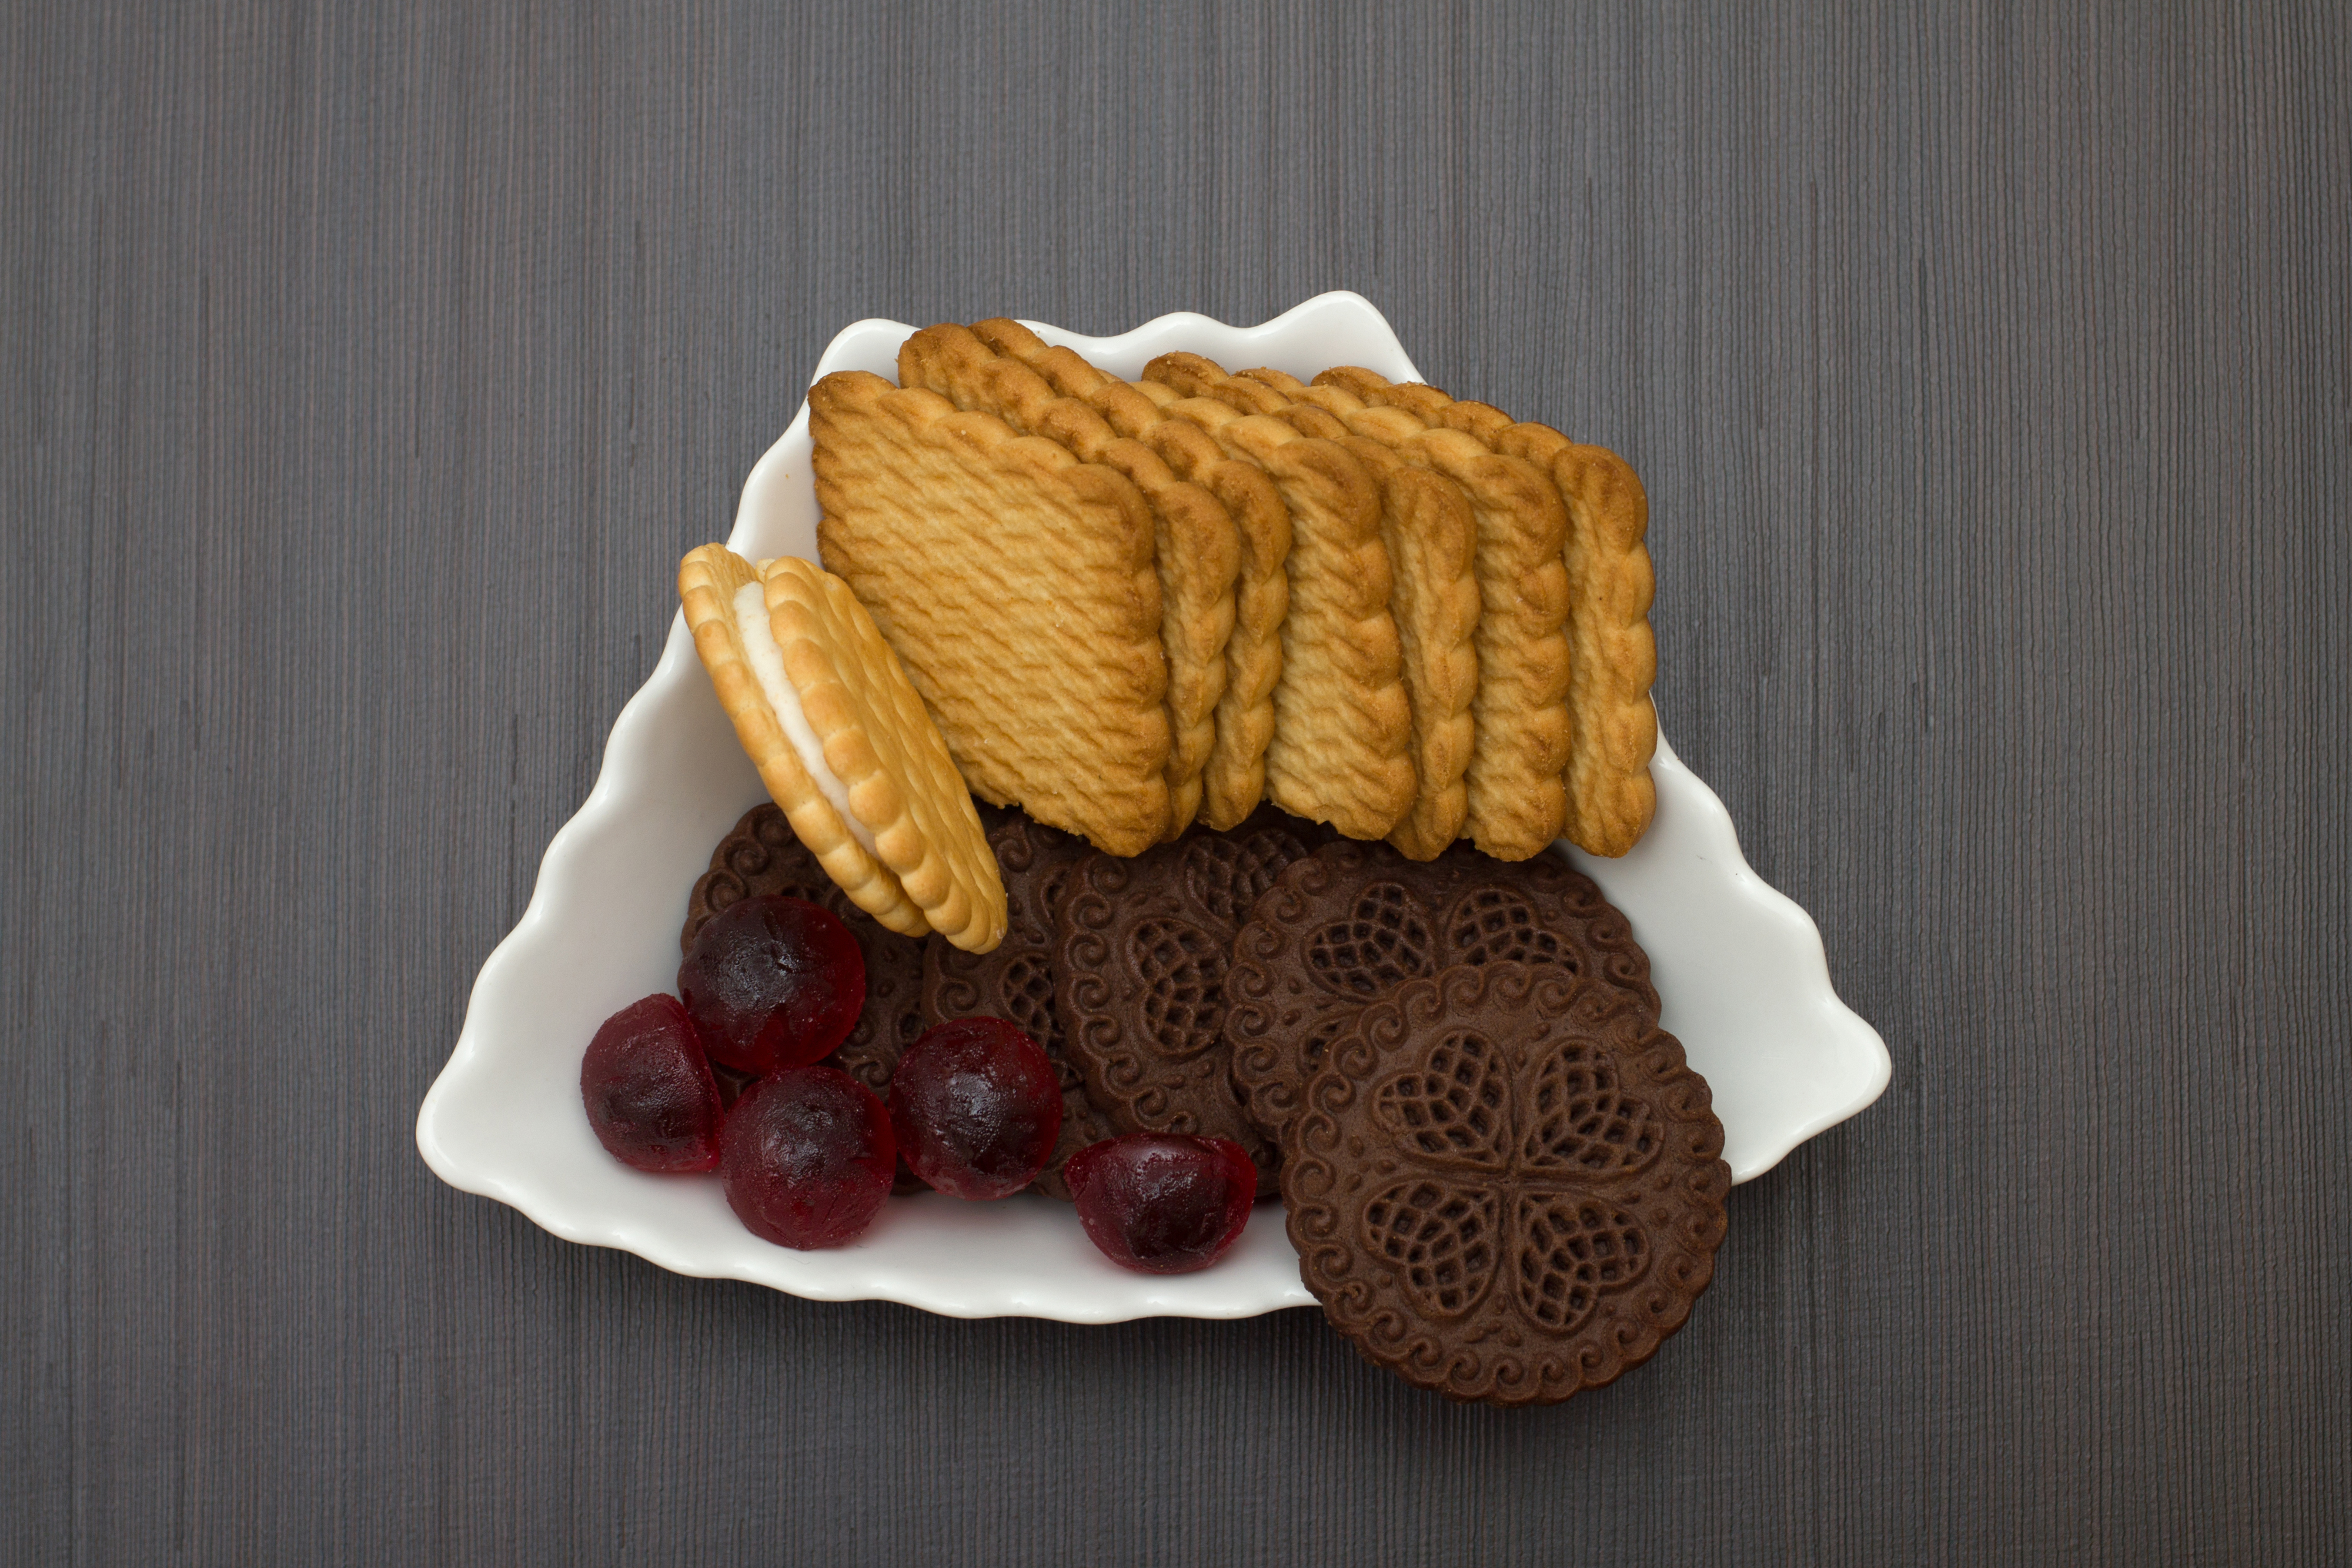
dish, meal, food, produce, ceramic, plate, breakfast, chocolate, dessert, close up, cookies, sweets, baked goods, biscuits, snack food, gumdrops